Holy Week in the Philippines

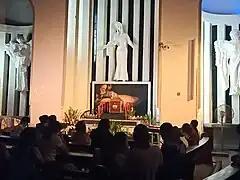
Pilgrims pray before the Altar of Repose at the Shrine of Jesus the Divine Word in Quezon City as part of the

Holy Wednesday is officially the last working day of the week. Private companies are free to give full or partial holidays to their employees, while government offices implement a half-day suspension starting at noon for their employees. This allows those wishing to celebrate the Triduum to return to their home provinces, and holiday-makers to leave for their destinations. It is one of the country's busiest travel seasons.